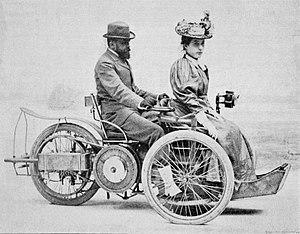
Léon Bollée, madame, et leur tricycle (tricar)
Léon Bollée est un inventeur et constructeur automobile français.